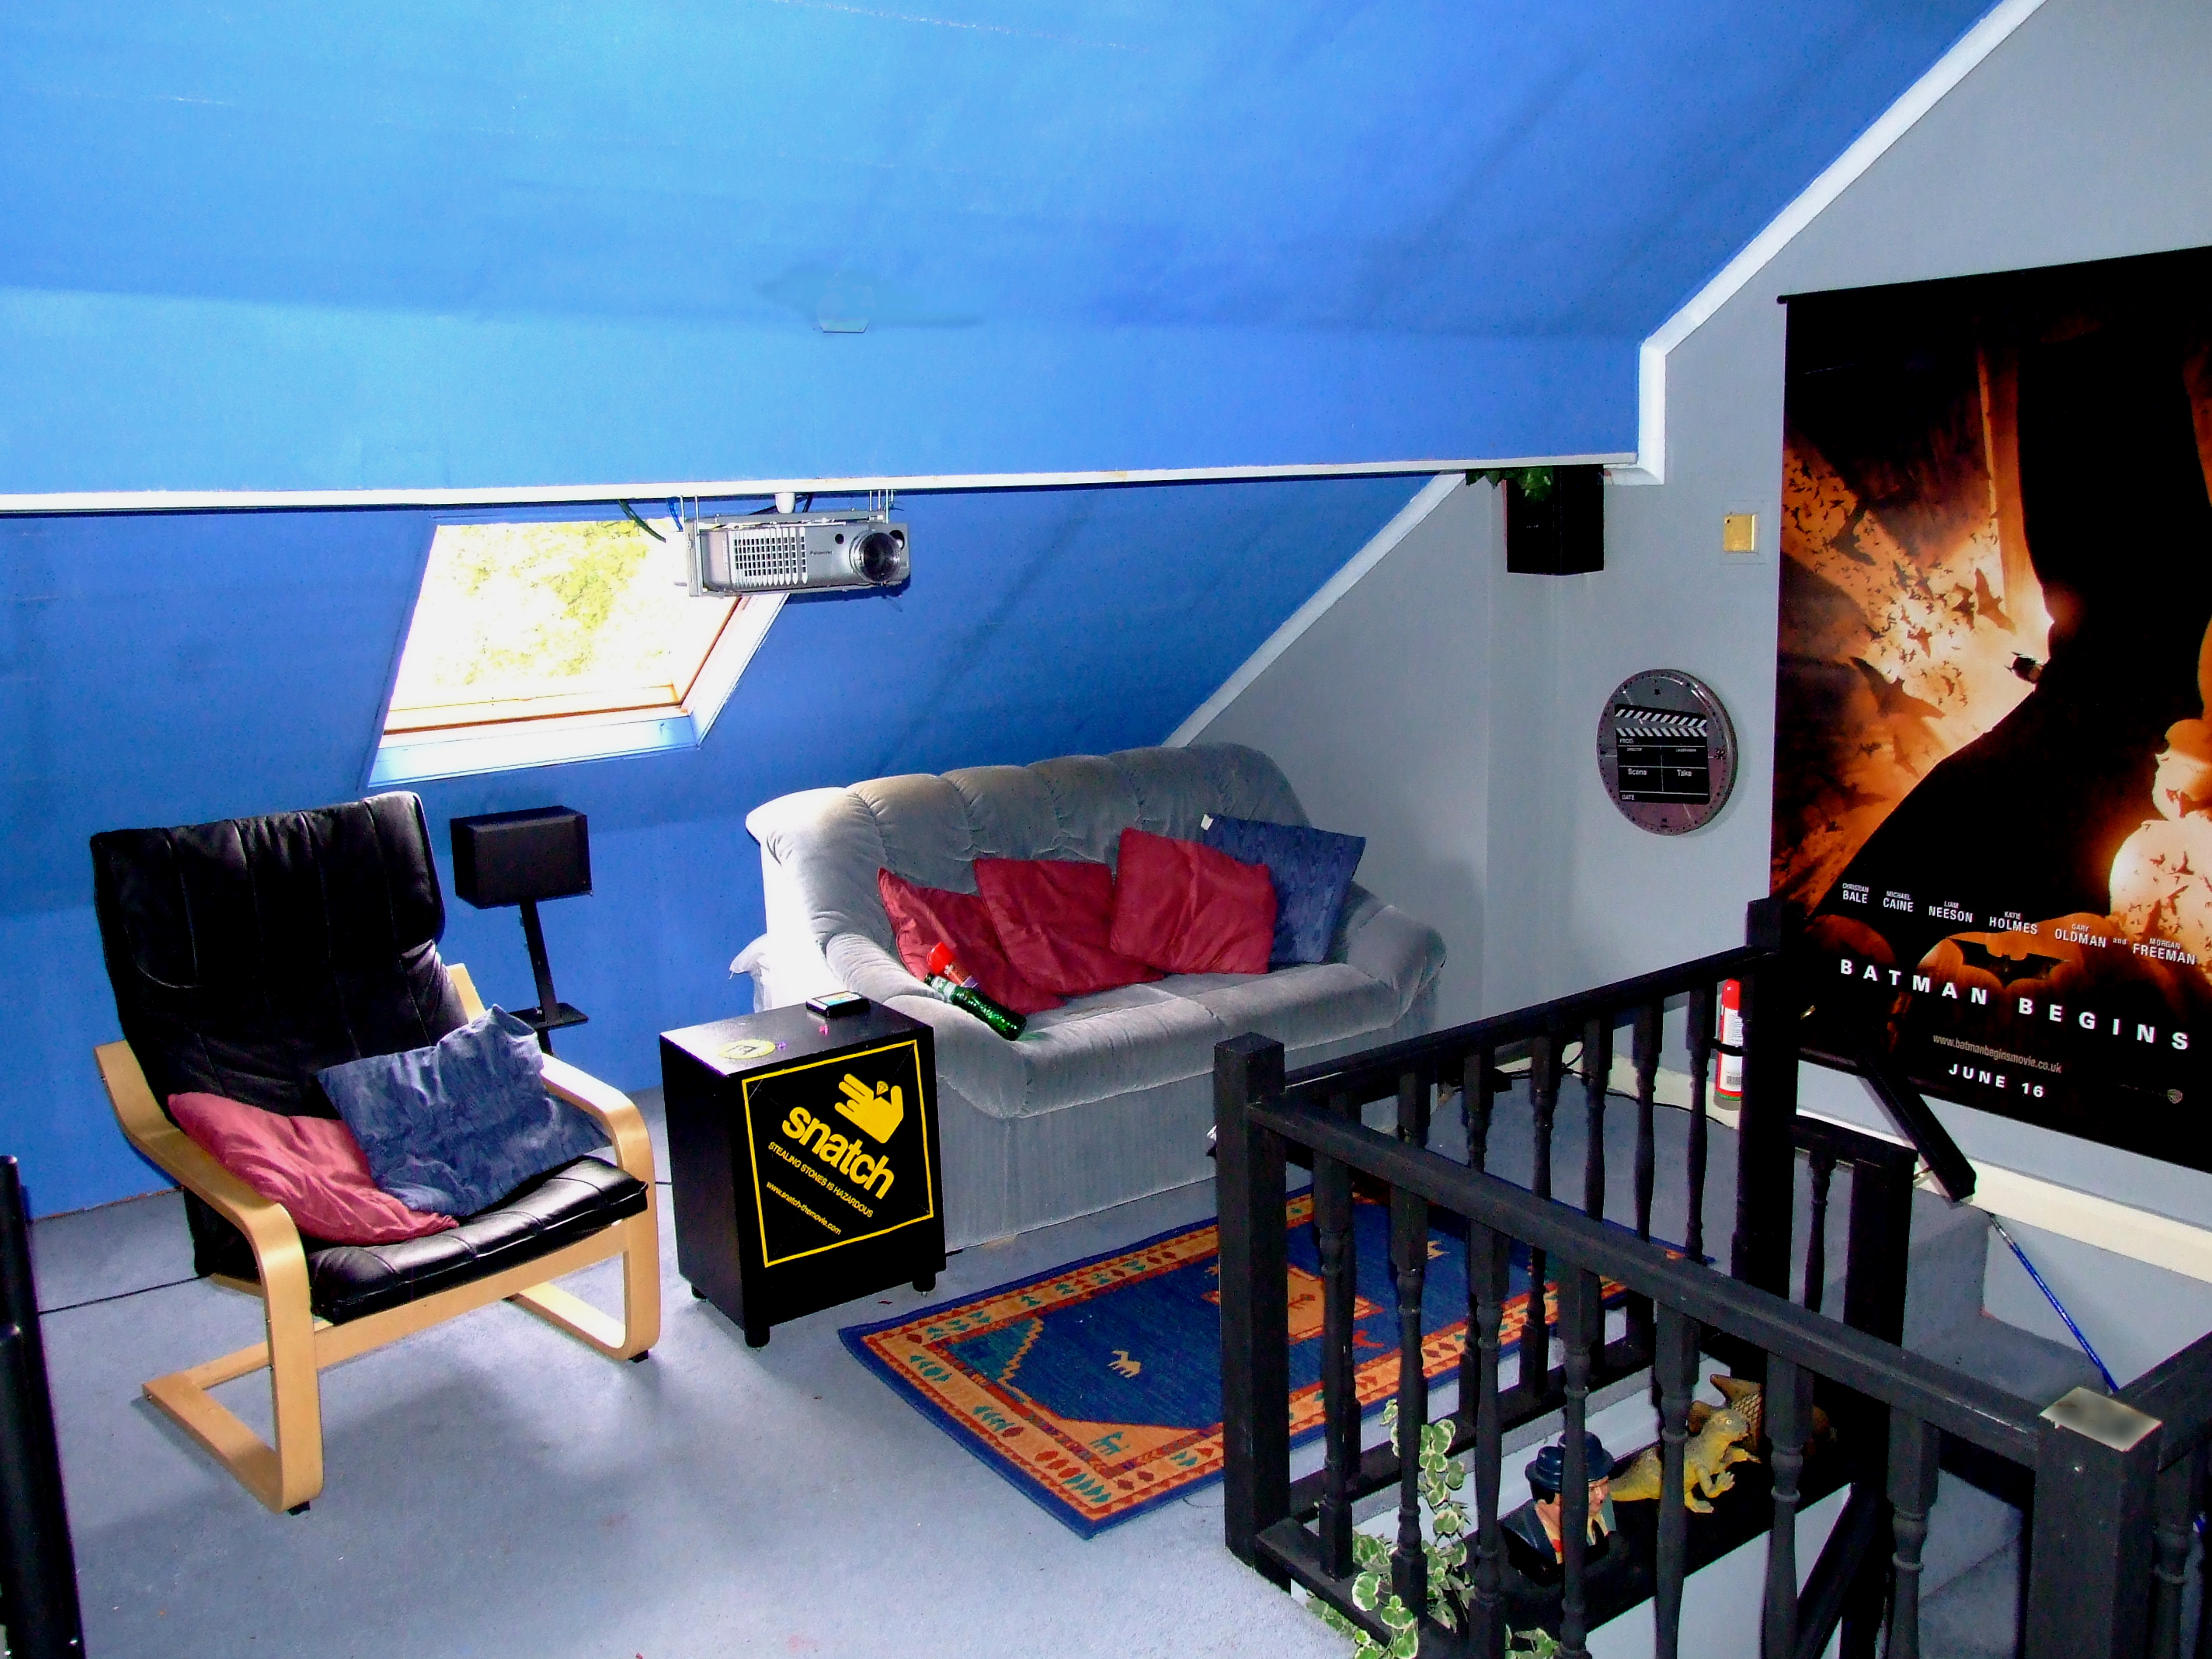
home, room, interior design, cinema